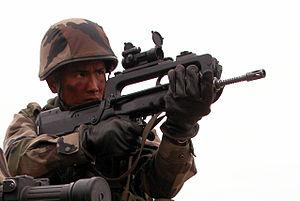
Le FAMAS, désigné comme « fusil d'assaut de 5,56 mm modèle F1 MAS » au sein de l’armée française, est un fusil d'assaut français de calibre 5,56 × 45 mm Otan de type bullpup, initialement fabriqué par la Manufacture d'armes de Saint-Étienne.